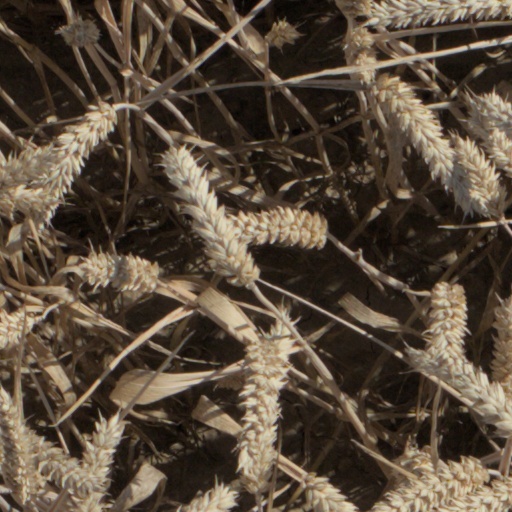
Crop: wheat